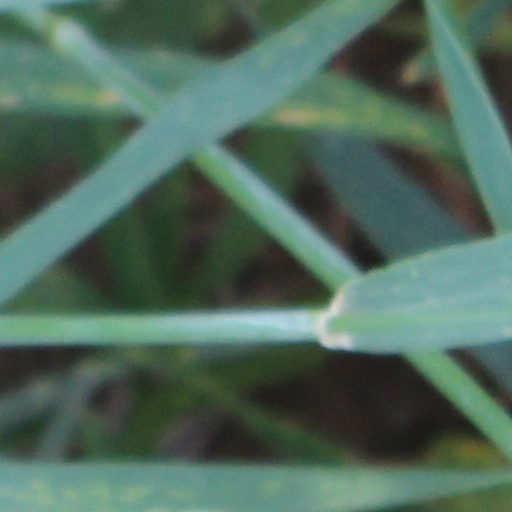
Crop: wheat